Robert Smithson

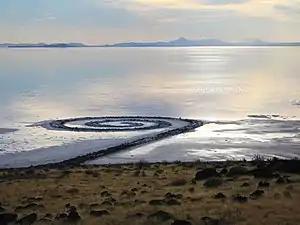

Robert Smithson (January 2, 1938 – July 20, 1973) was an American artist known for sculpture and land art who often used drawing and photography in relation to the spatial arts. His work has been internationally exhibited in galleries and museums and is held in public collections. He was one of the founders of the land art movement whose best known work is the "Spiral Jetty" (1970).